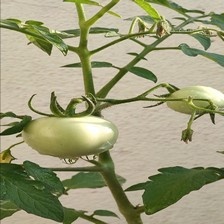
Label: tomato